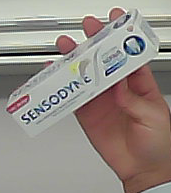
Product: sensodyne_toothpaste